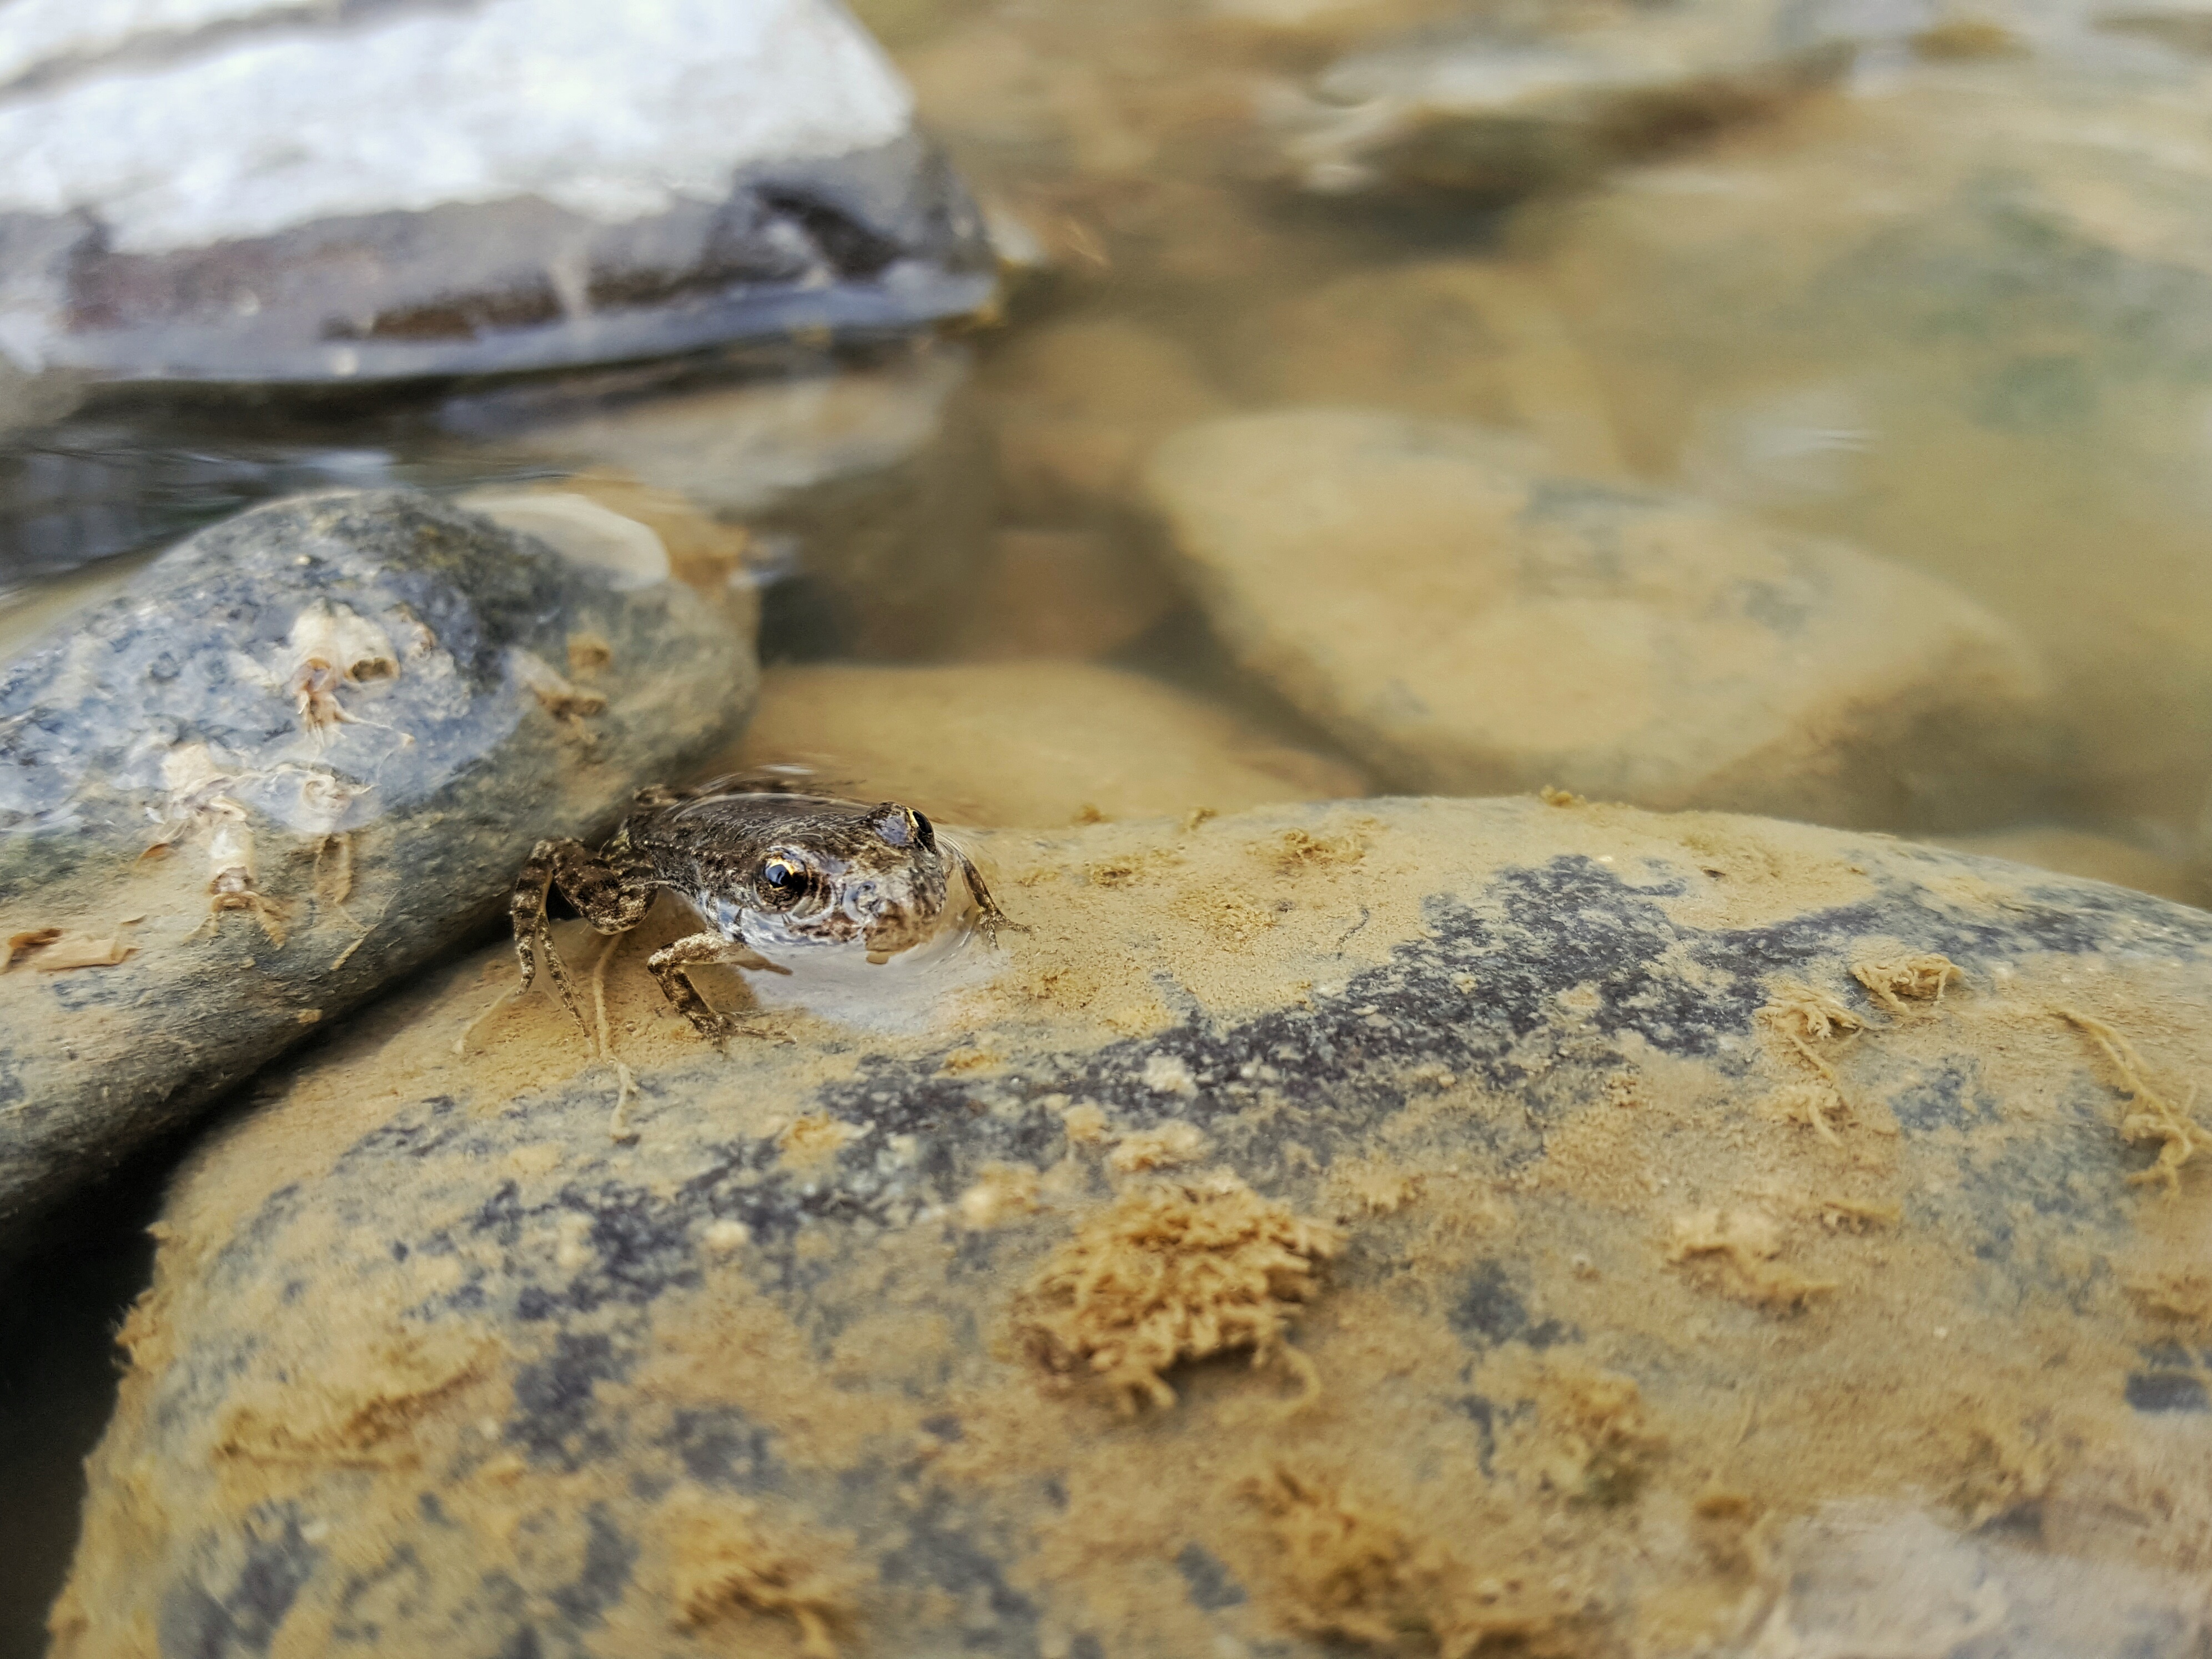
nature, rock, wildlife, frog, reptile, fauna, material, geology, animals, living nature